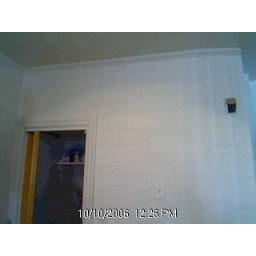
One of the walls reconstructed in a remodelled bathroom